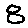
Label: 8